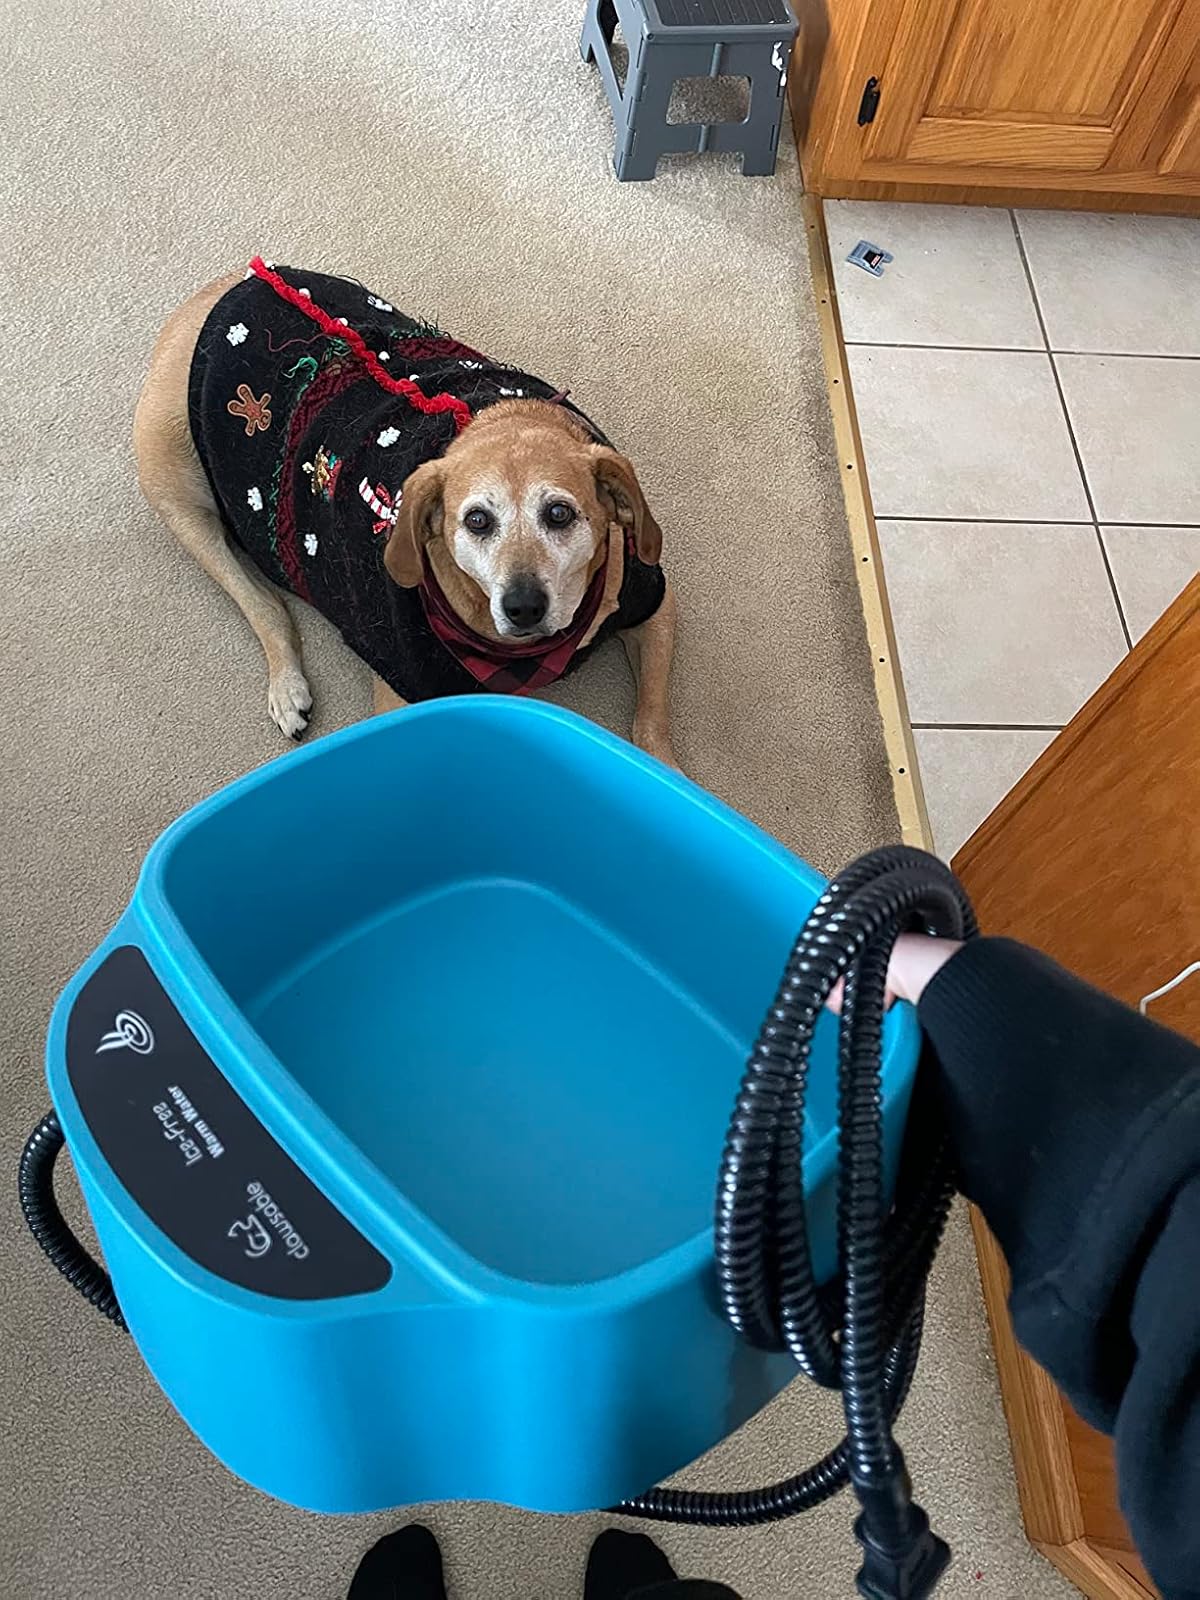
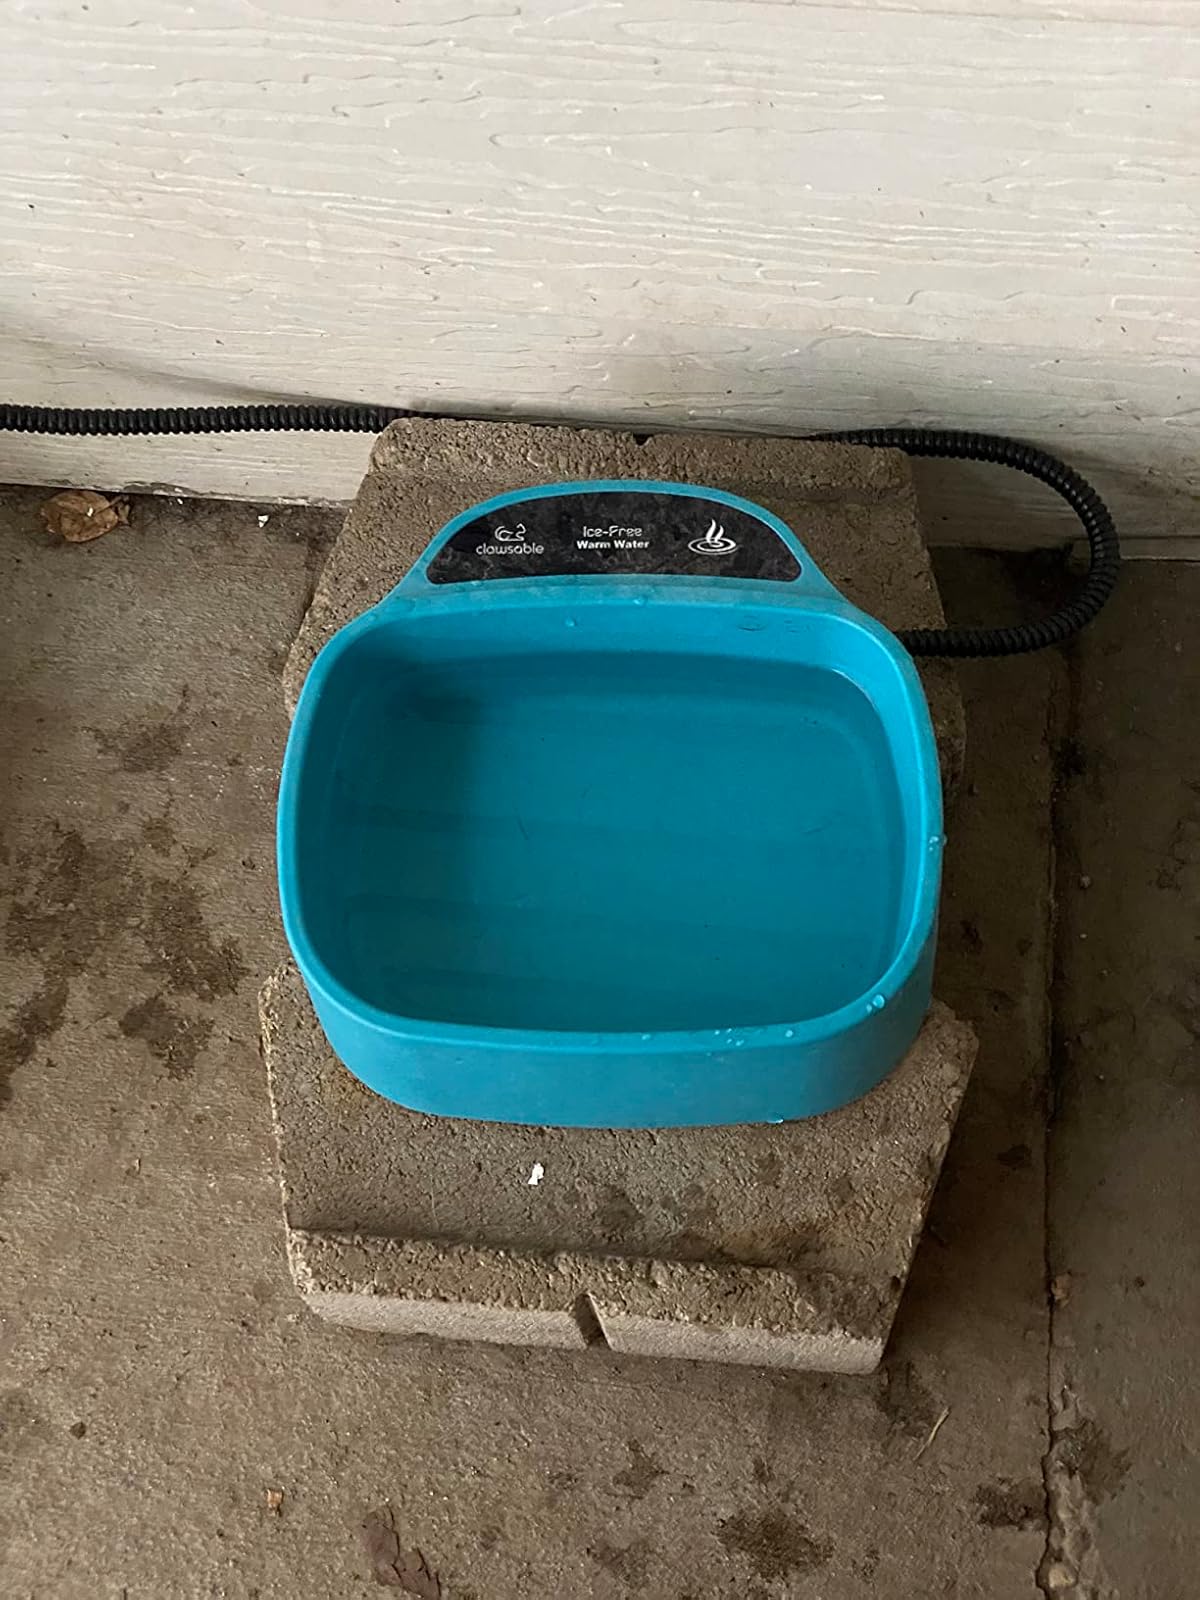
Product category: items_bowl
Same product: yes